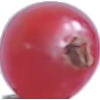
Label: Redcurrant 1